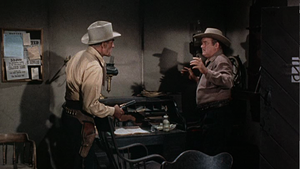
Barry Kelley est un acteur américain, né Edward Barry Kelley le 19 août 1908 à Chicago, mort le 15 juin 1991 à Los Angeles — Quartier de Woodland Hills.
L'Aventurier du Texas est un western américain réalisé par Budd Boetticher sorti en 1958.